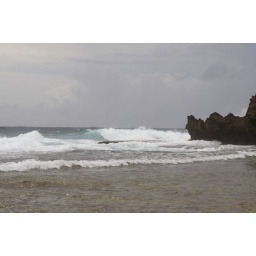
rock formations at the white beach in Bolinao, Pangasinan